Wilson Irvine

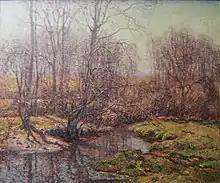
"Fall, Eight Mile River" near Old Lyme, Connecticut

Although most closely associated with the Old Lyme, Connecticut art colony headed by Florence Griswold, Irvine spent his early career near Chicago, a product of the School of the Art Institute of Chicago. Irvine also painted across Western Europe, where he produced impressionist versions of the local countryside.